Sophia of Bavaria

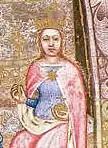

Sophia Euphemia of Bavaria (1376 – 4 November 1428) was a Queen of Bohemia and the spouse of Wenceslaus, King of Bohemia and King of the Romans. She was briefly interim regent of Bohemia after the death of Wenceslaus in 1419.